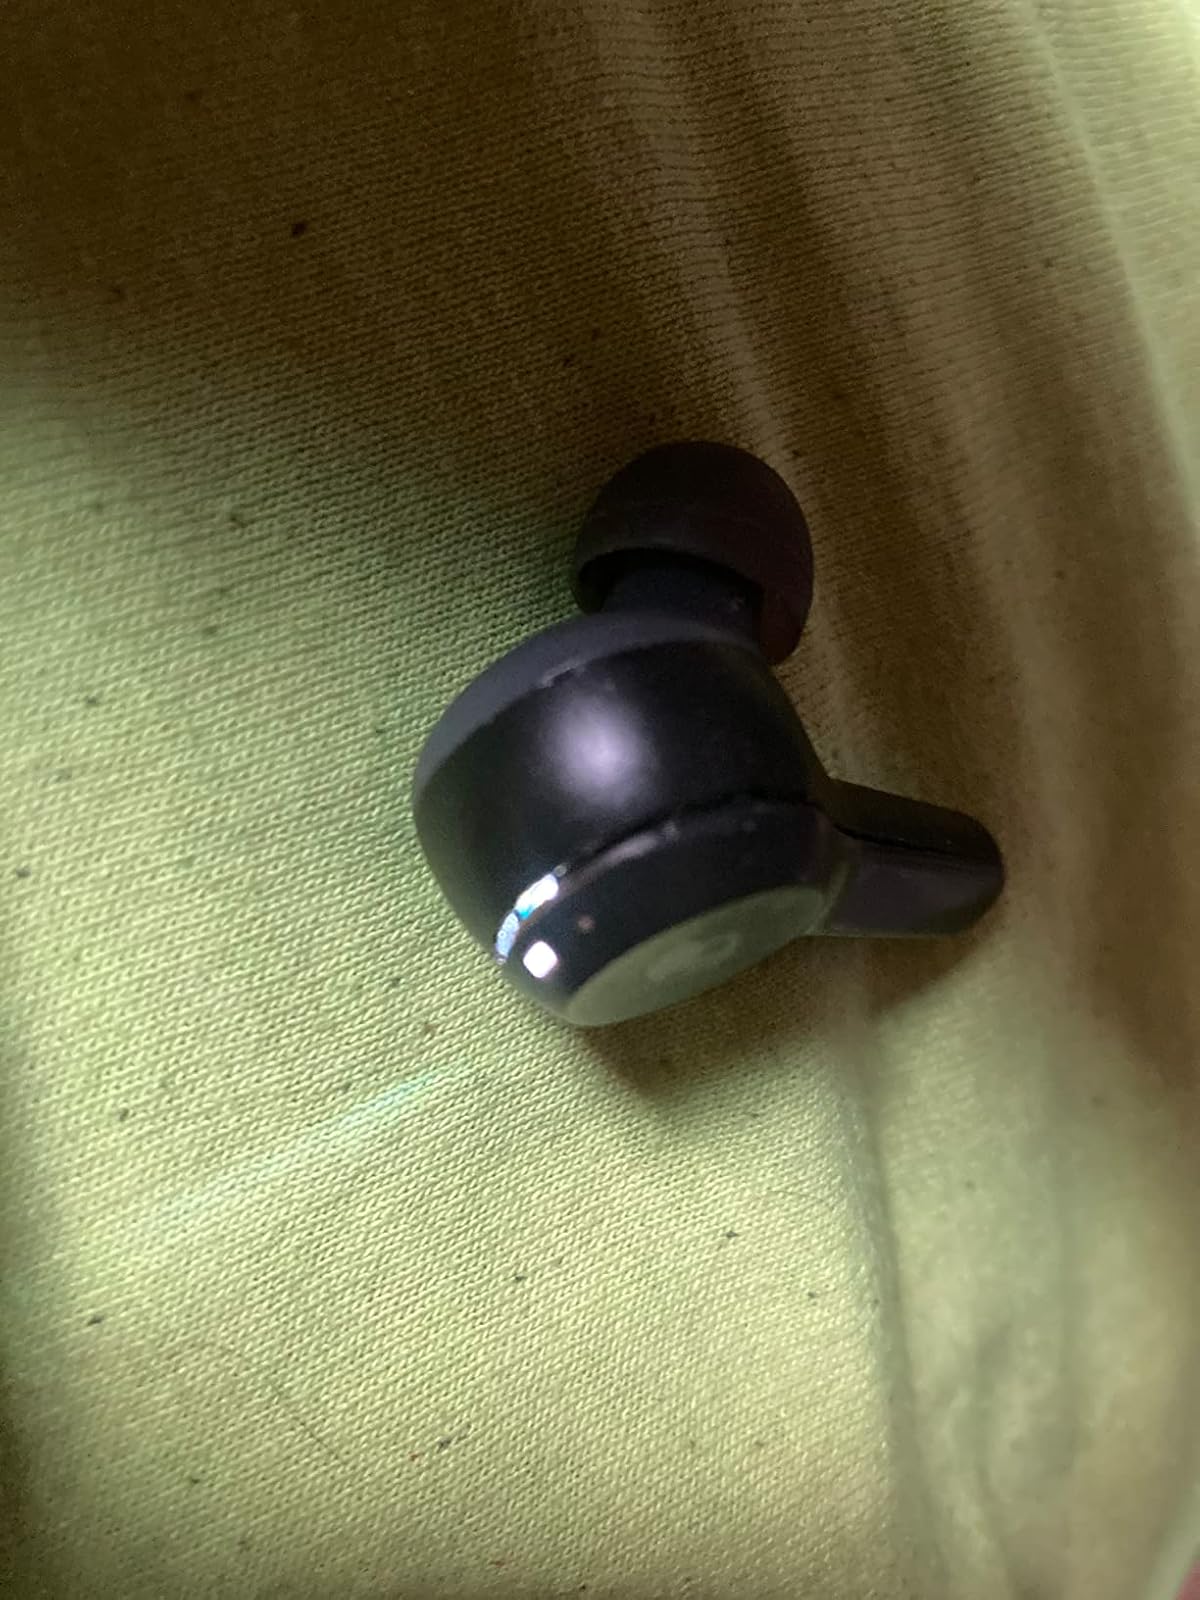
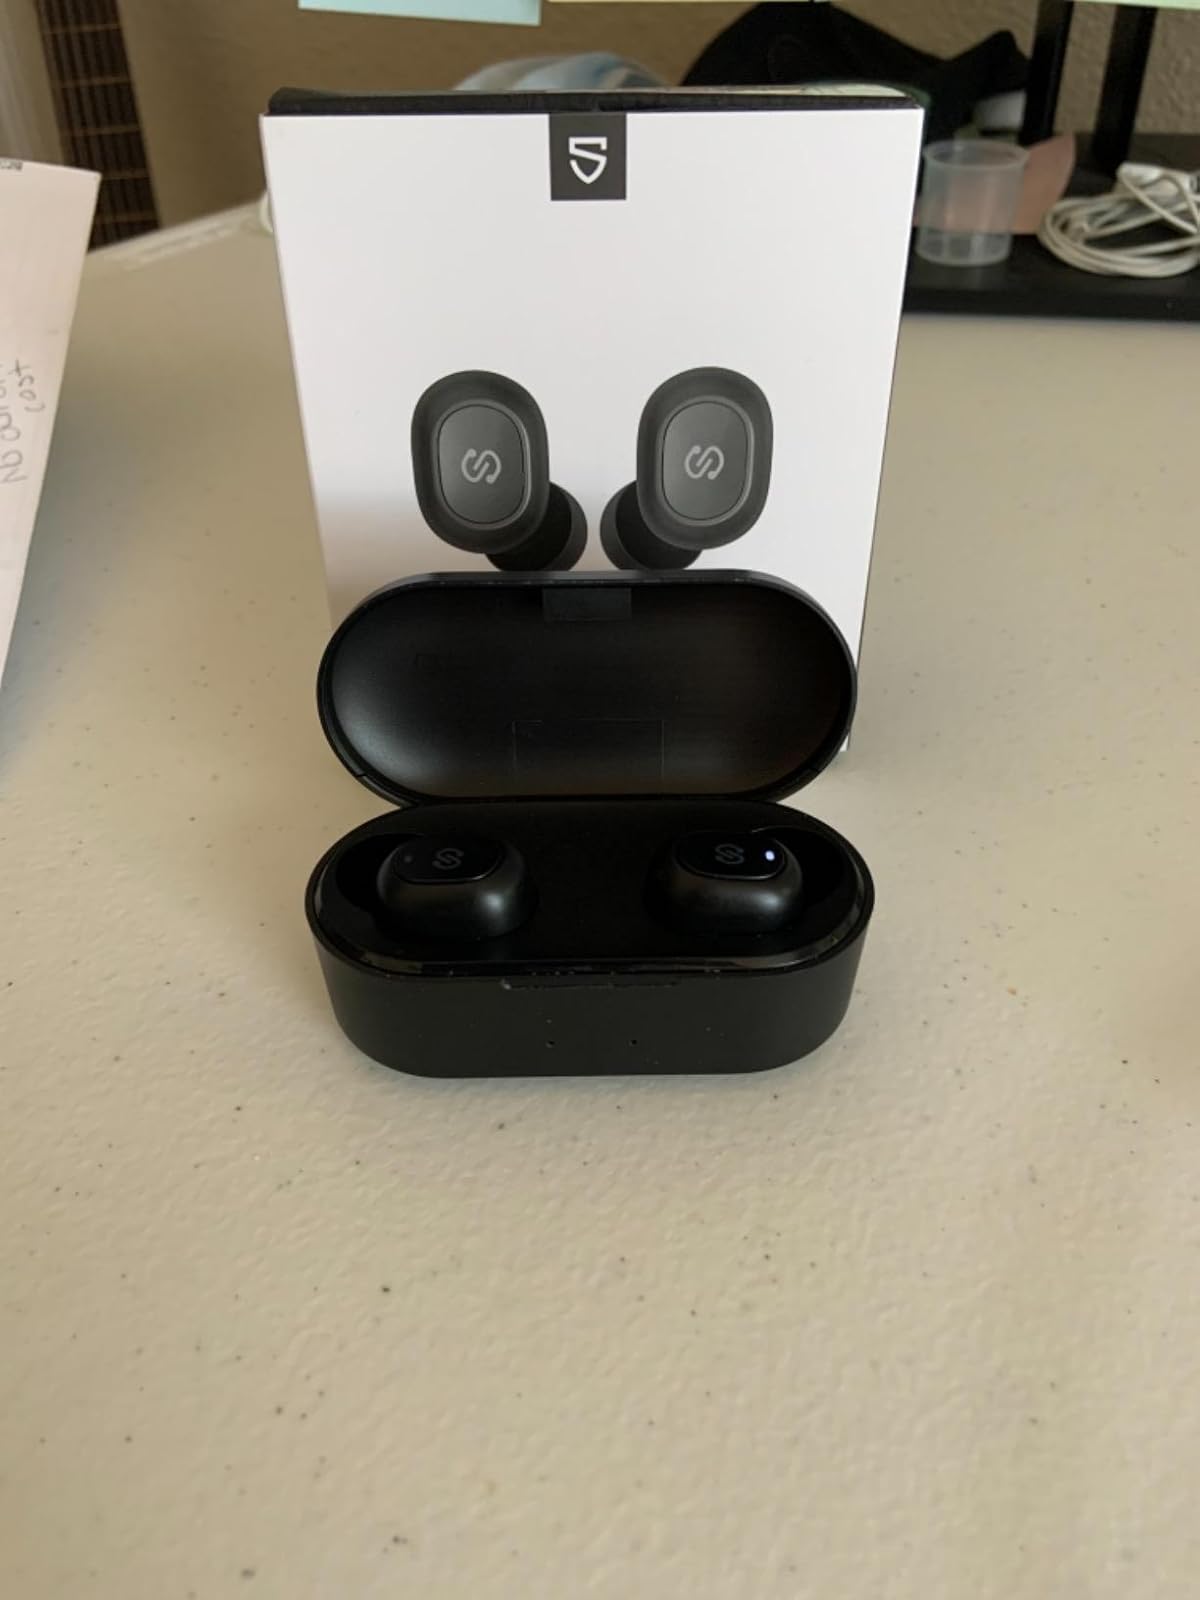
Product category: earbuds
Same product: no